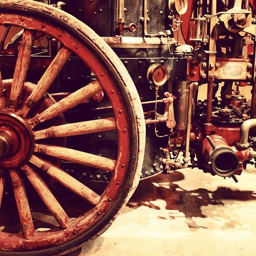
steam - powered fire engine used during fire by history museum , via photo sharing website